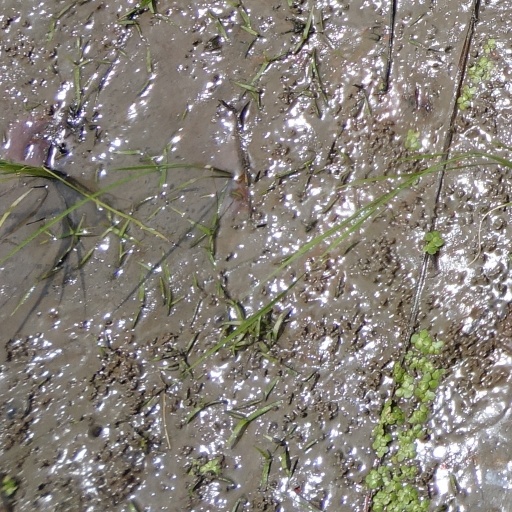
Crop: rice